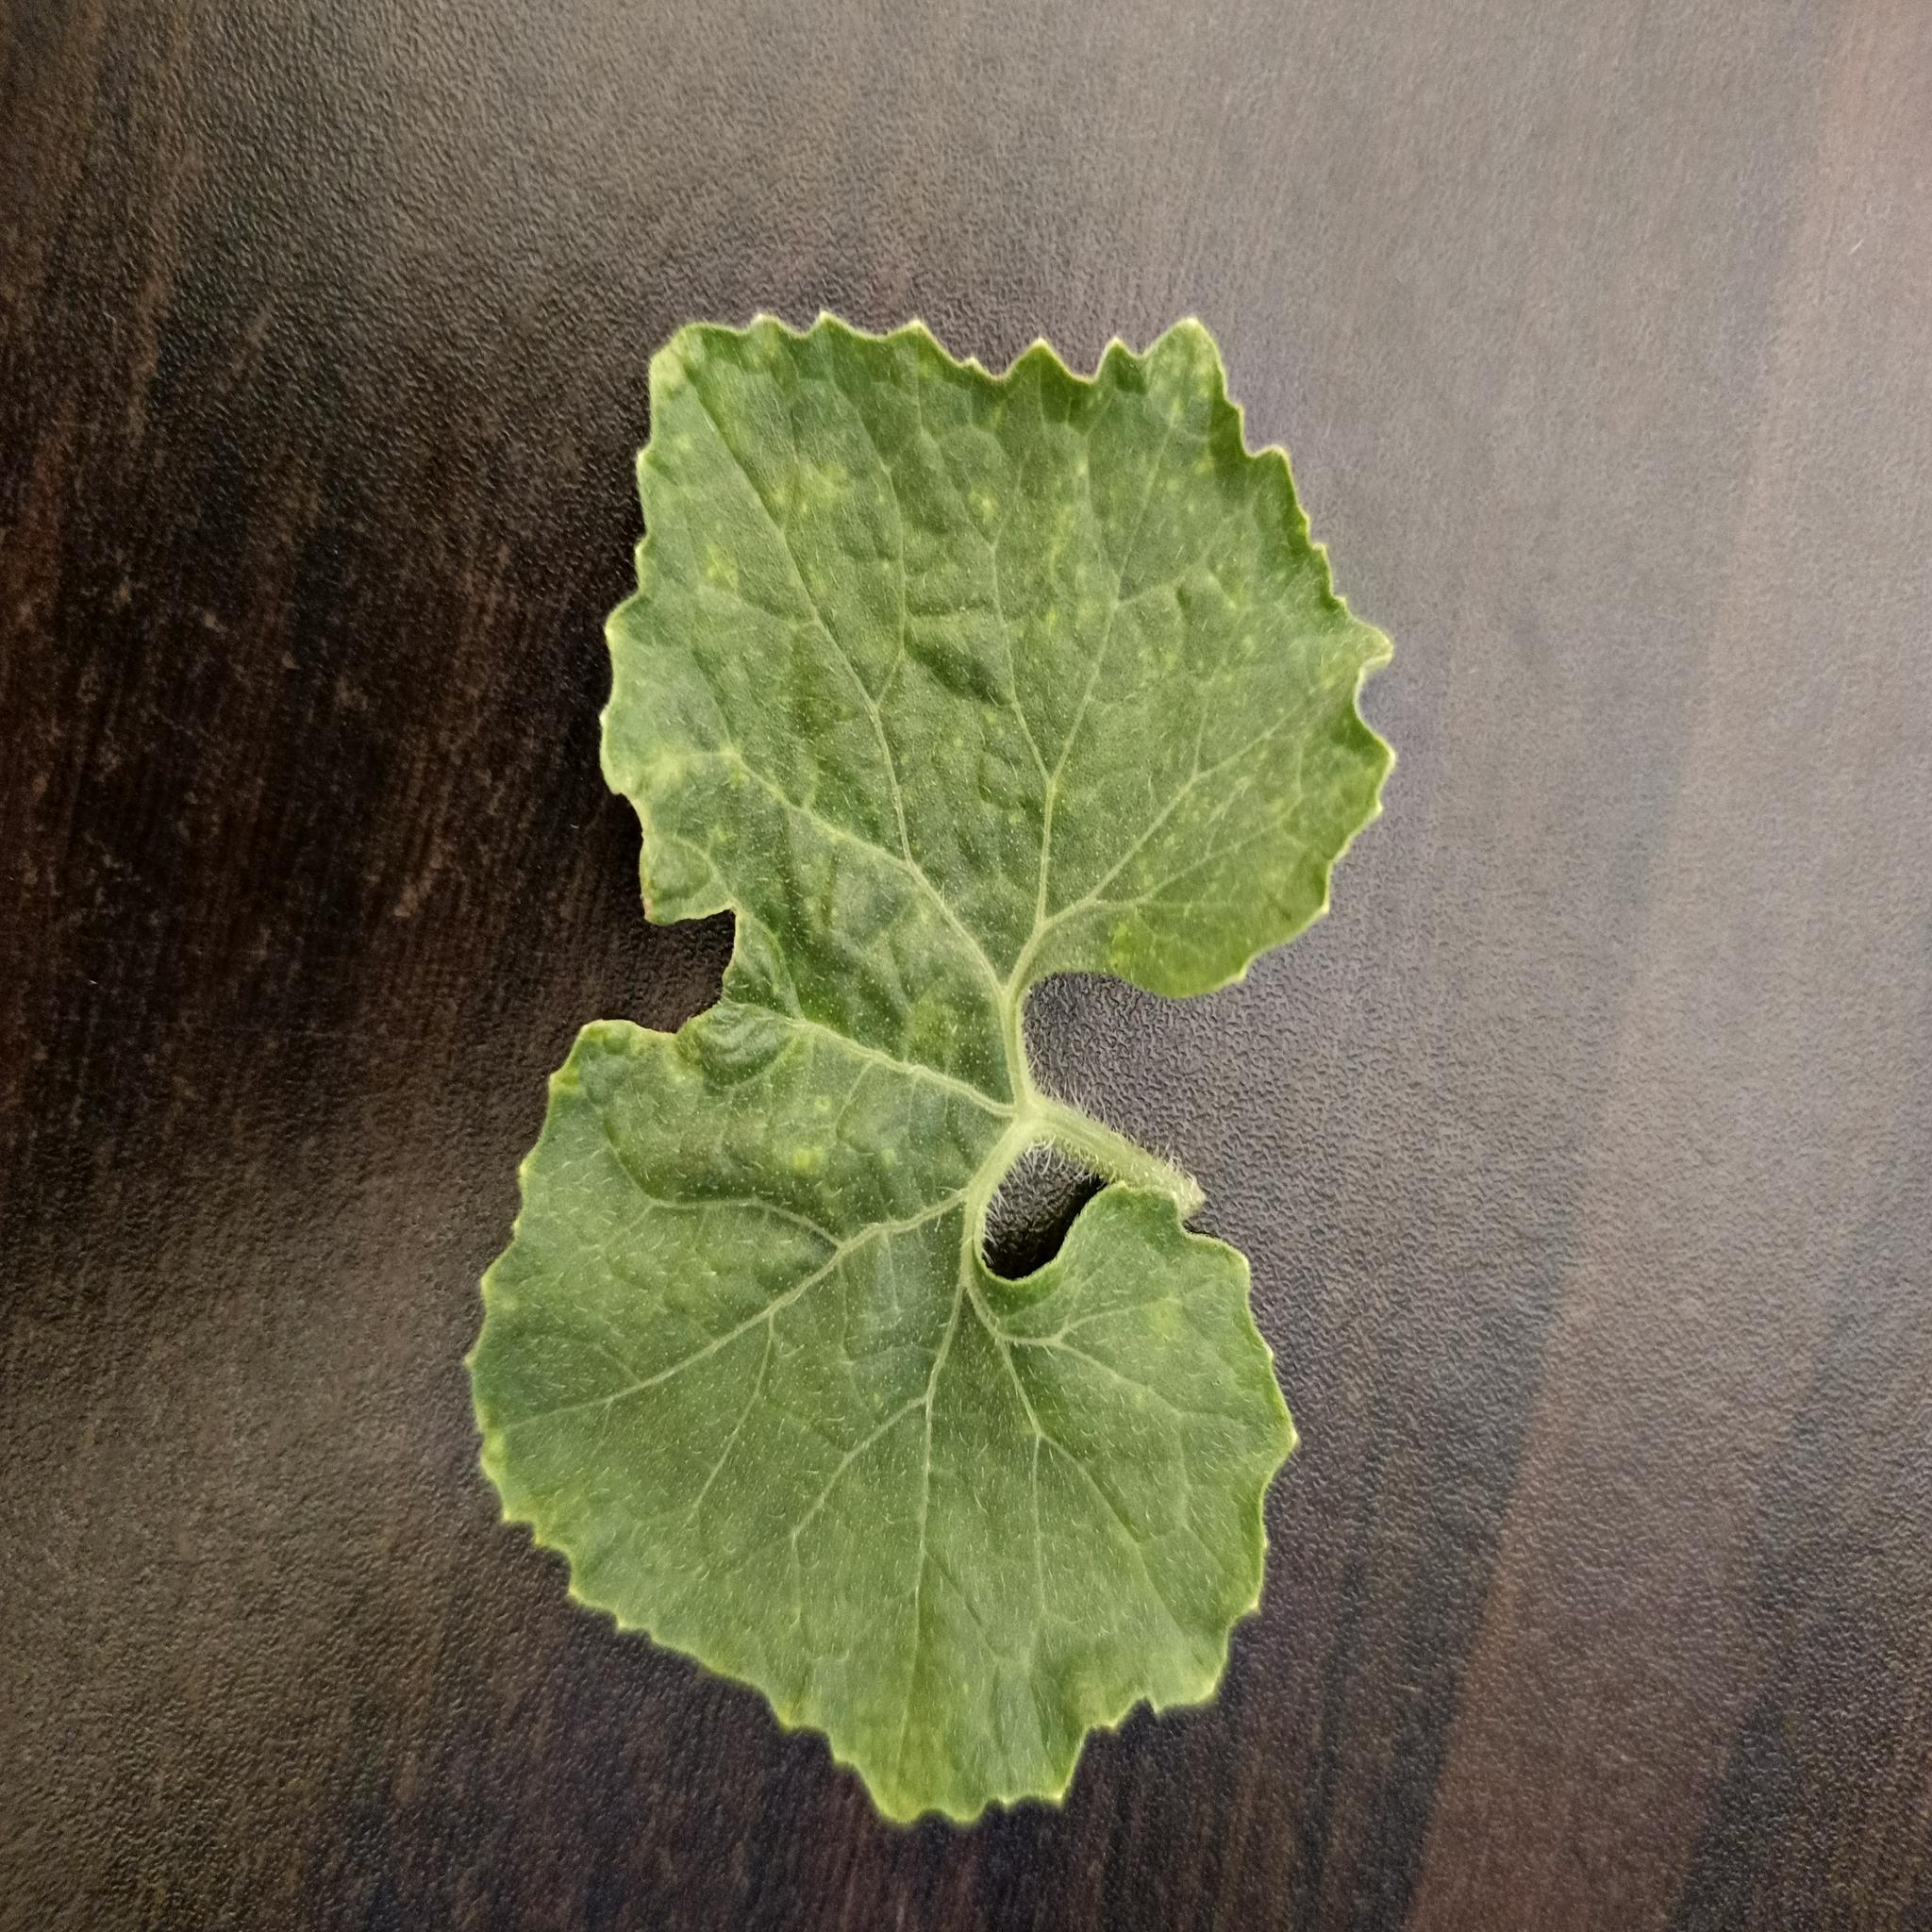
Label: Leaf curl